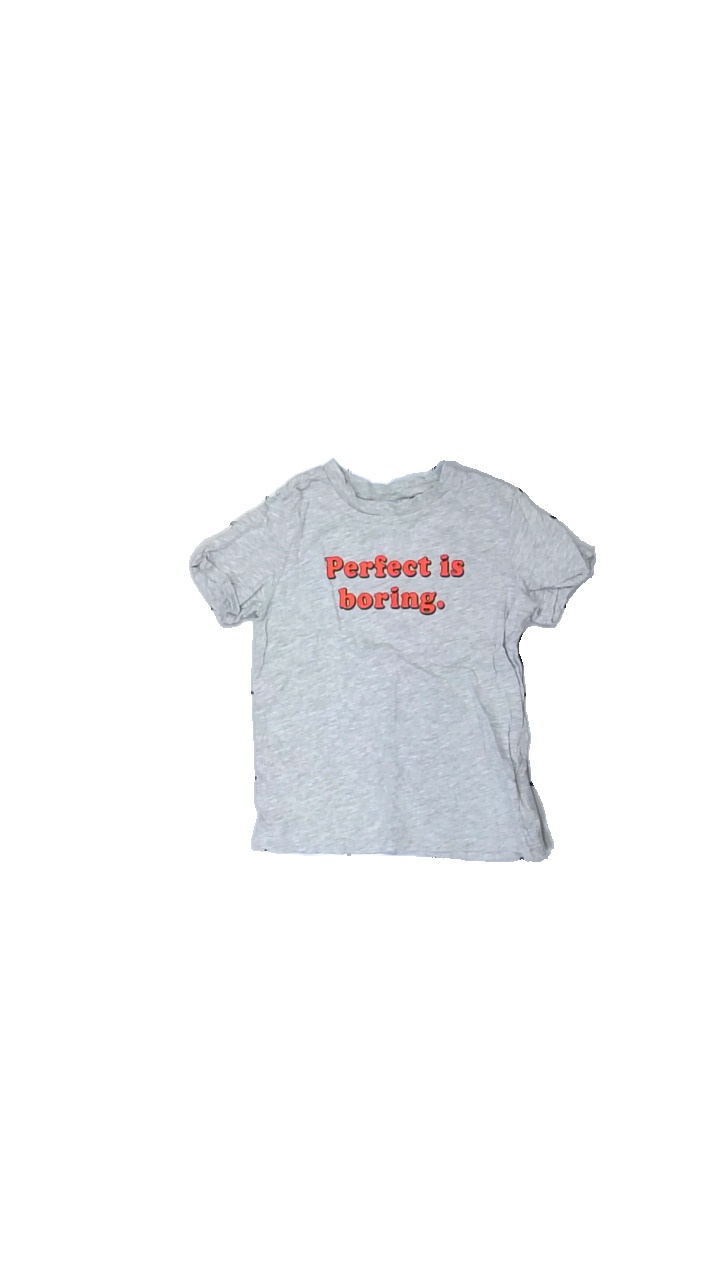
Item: T-shirt (Children)
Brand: Gina Tricot
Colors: Grey, Red
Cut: Regular, C-collar
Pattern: Logo print
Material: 100% cotton
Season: All
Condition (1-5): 3
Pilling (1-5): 3
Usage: Reuse
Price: <50